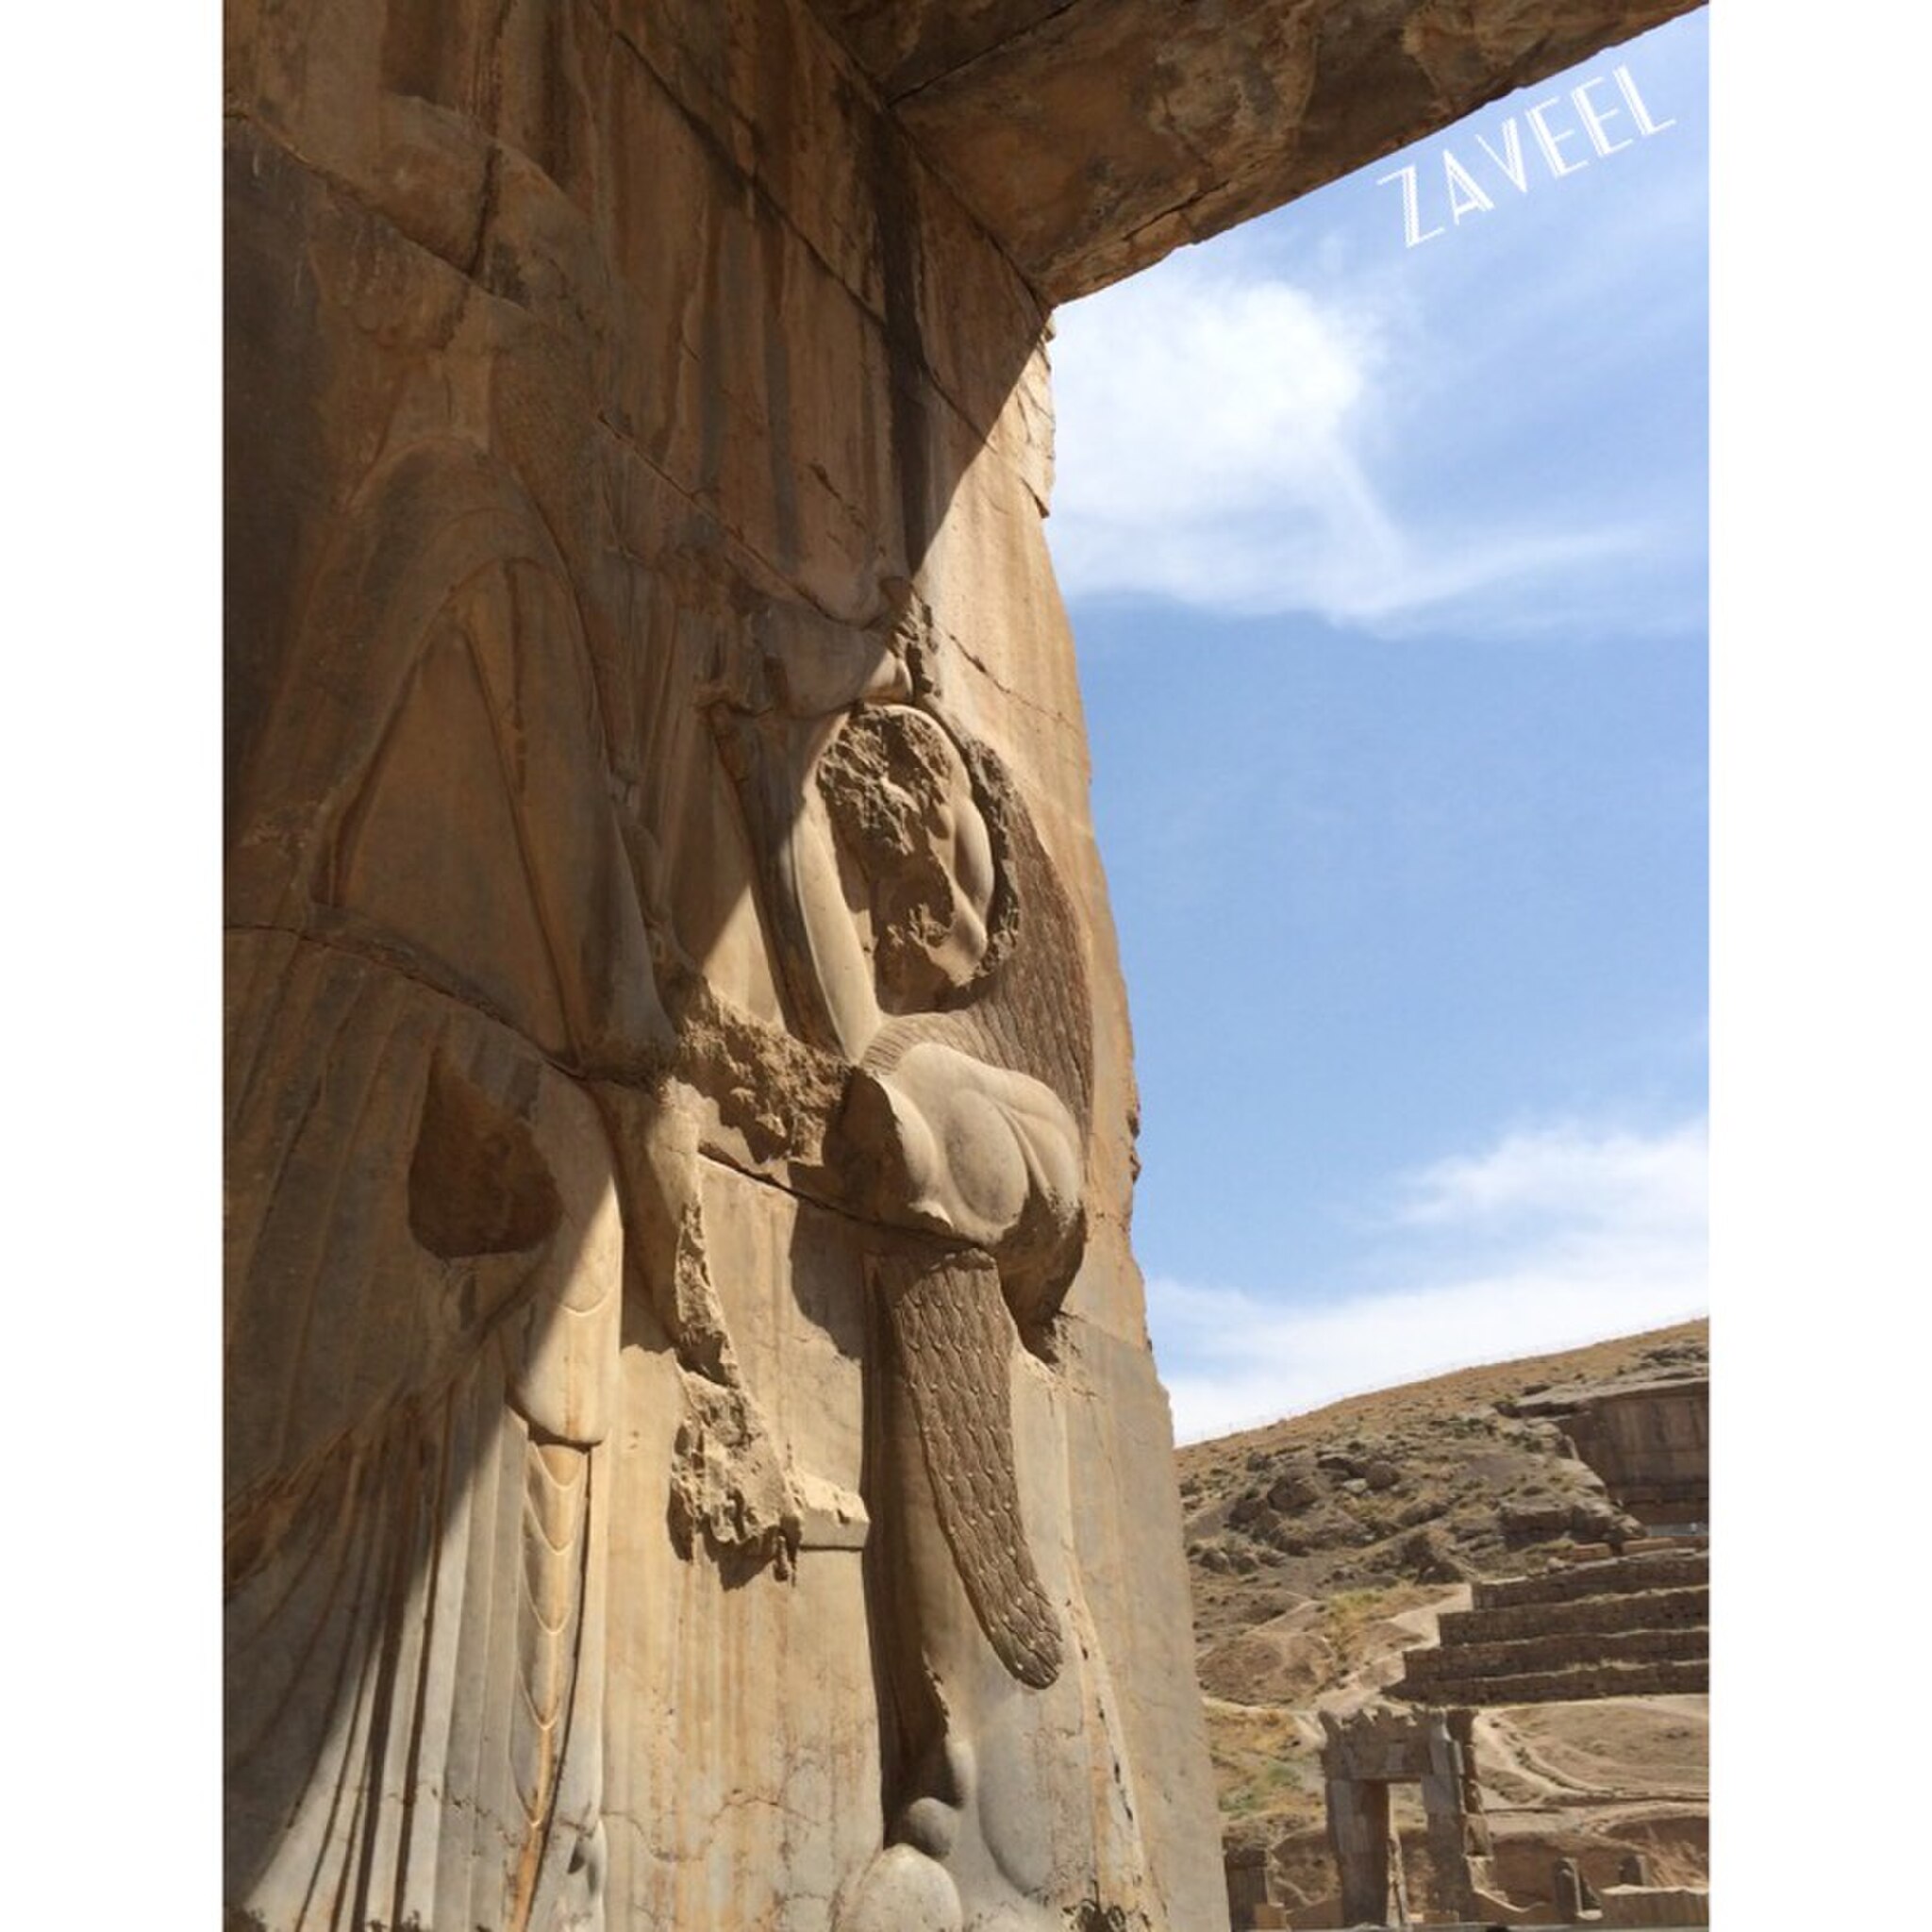
Title: Takhte jamshid 1
Date: 2018-10-07
Categories: Images from Wiki Loves Monuments 2018, Self-published work, Cultural heritage monuments in Iran with known IDs, Uploaded via Campaign:wlm-ir, Images from Wiki Loves Monuments in Marvdasht, Images from Wiki Loves Monuments 2018 in Iran, Iran photographs taken on 2018-10-07, Reliefs of king killing a lion, Hall of hundred columns